Soiscél Molaisse

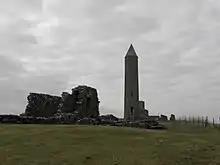
Ruins of the monastic site on Devenish Island. Shown are the church and medieval round tower.

The Soiscél Molaisse was constructed in three phases: the rather plain 8th-century wooden core has bronze casing that once held a small illuminated manuscript. This book is assumed to have been a Gospel and was traditionally associated with the 6th-century Laisrén mac Nad Froích, also known as St. Molaisse ( 564 or 571), who founded the church on Devenish Island on Lough Erne in County Fermanagh, where the shrine was kept. The island still contains the remains of the monastery site, including the small church, his cell, and the round tower in which the Soiscél Molaisse was kept over the centuries.